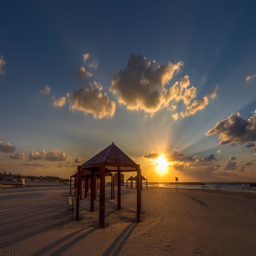
sunset on the beach by person